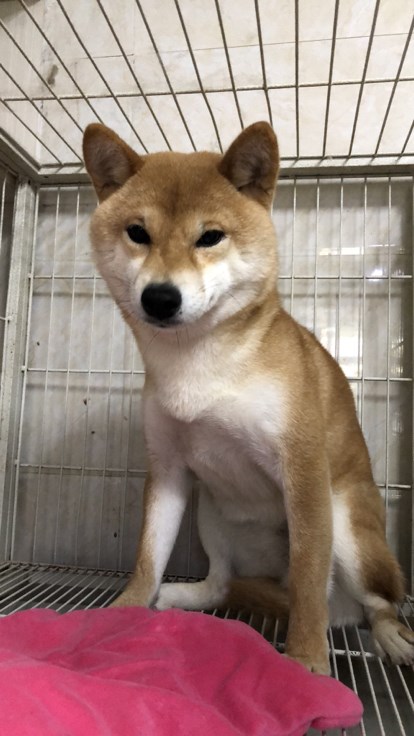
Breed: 1043-n000001-Shiba_Dog